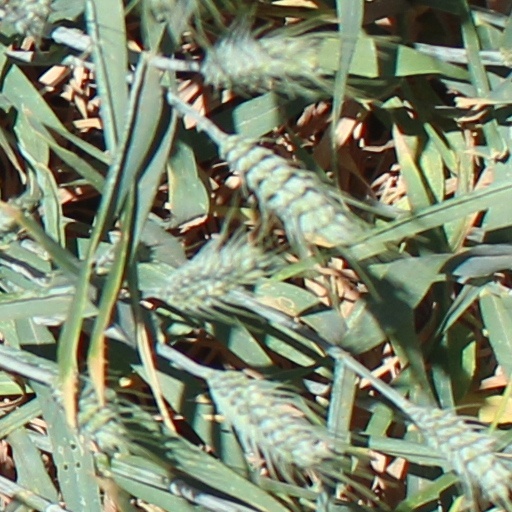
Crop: wheat